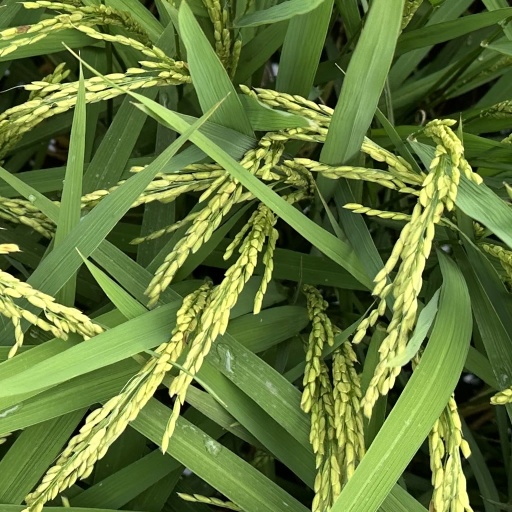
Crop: rice